Yokoo Station

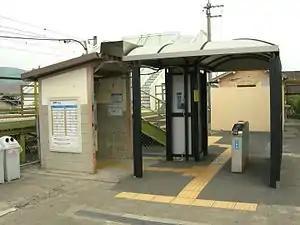
Yokoo Station, July 2011

is a passenger railway station located in the city of Fukuyama, Hiroshima Prefecture, Japan. It is operated by the West Japan Railway Company (JR West).